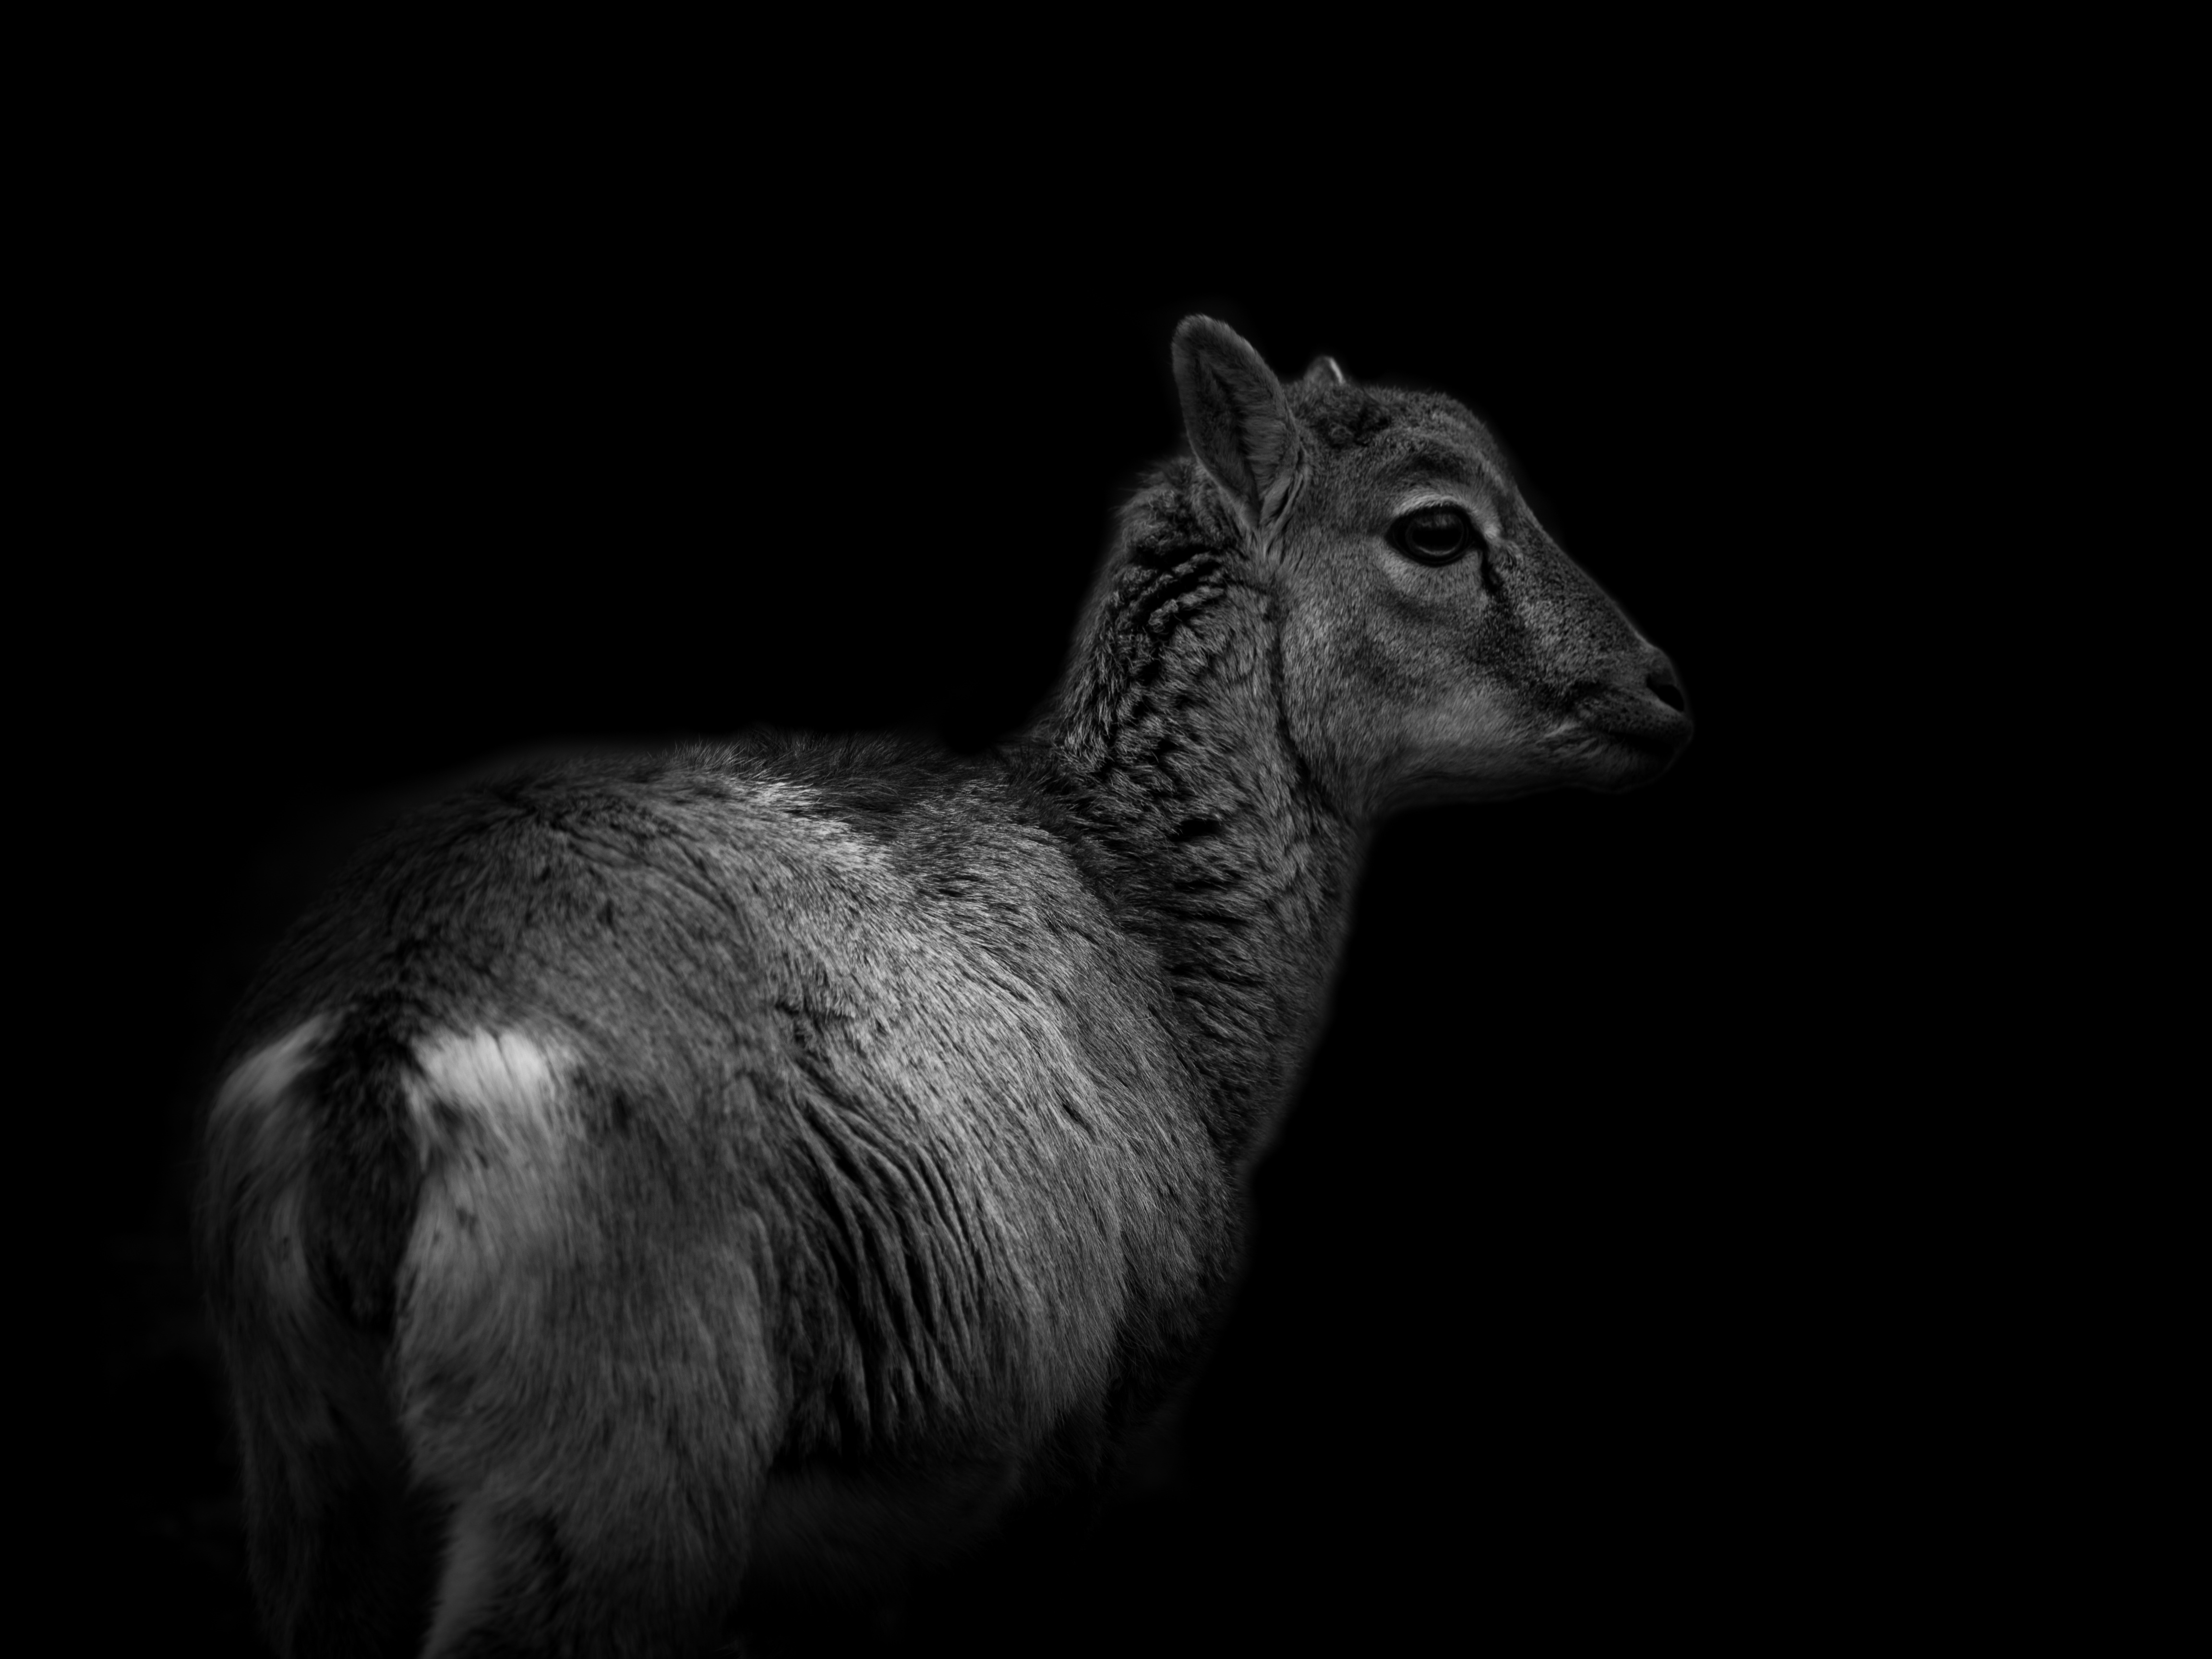
nature, forest, black and white, wild, deer, mammal, monochrome, fauna, vertebrate, hirsch, roe deer, monochrome photography